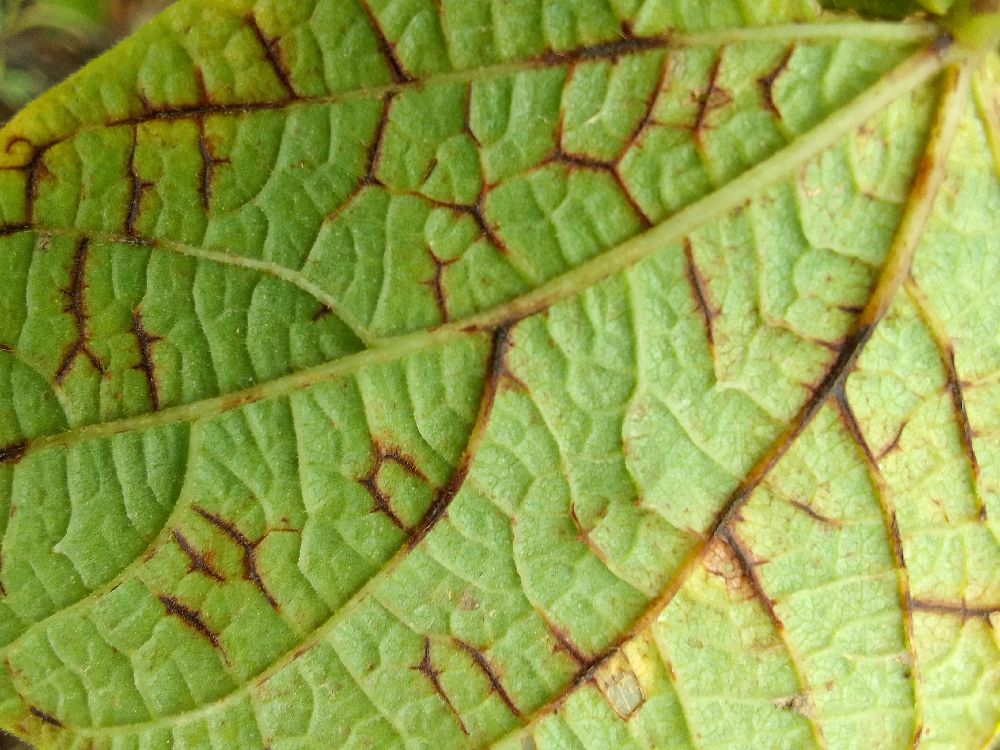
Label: anthracnose